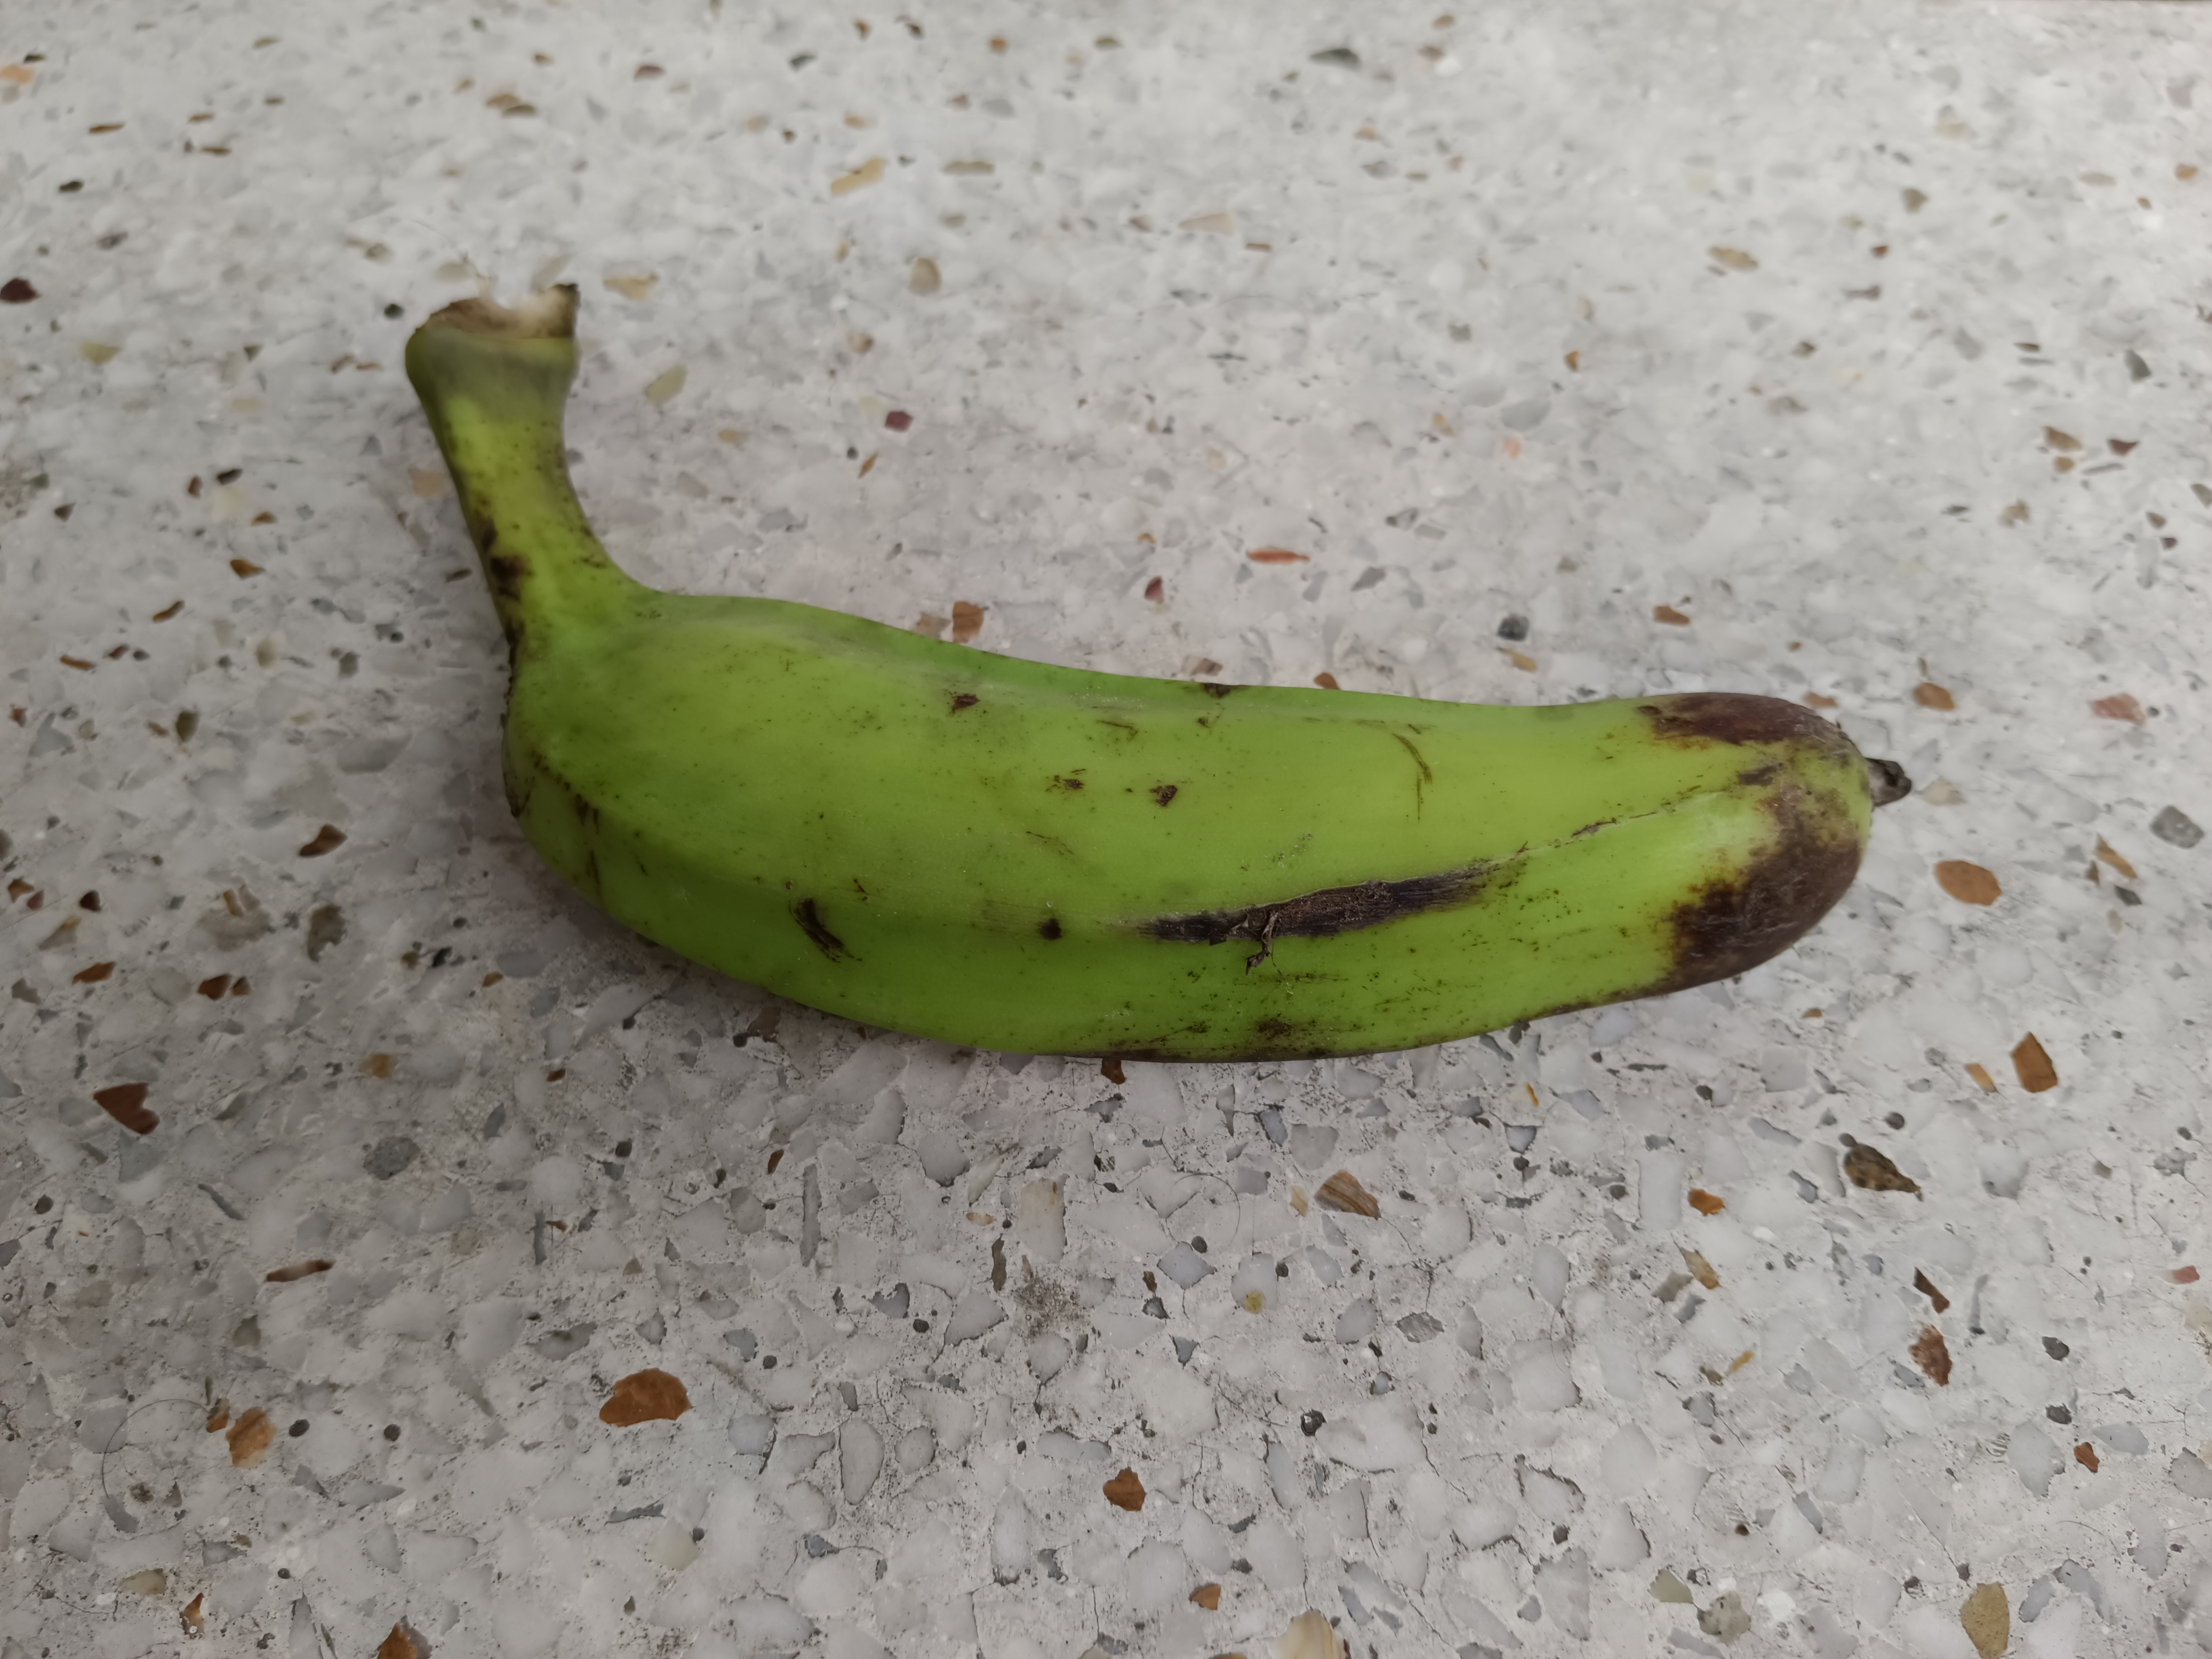
Banana variety: Anaji